Narsi, Hingoli

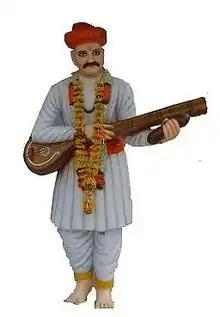
Saint Namdev

Narsi is the birthplace of the 13th-century Varkari saint Namdev. The village has a temple dedicated to him, called Sant Namdev Sansthan Narsi. Namdev, being an important figure in Sikhism, means that both Hindu and Sikh followers visit the temple. An annual fair is also held at Narsi. The Government of Maharashtra has declared Narsi as a holy place and is developing it as a religious tourist hub. Sikh followers are constructing a gurudwara along with a memorial of Namdev.